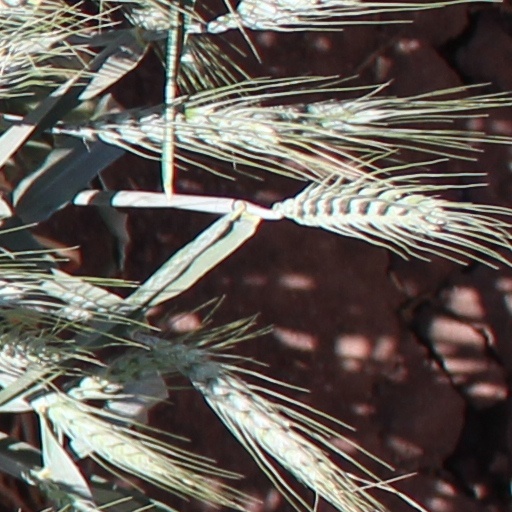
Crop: wheat